Norwich and Worcester Railroad

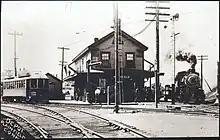
A two-story wooden railway station at a junction of two lines. A streetcar is on the left line, and a steam train on the right line.

The Norwich and Worcester Railroad was leased in 1869 by the Boston, Hartford and Erie Railroad, which in 1875 became the New York and New England Railroad (NY&NE). The initial lease was at an unusually high annual rate of ten percent of the stock value; the struggling NY&NE cancelled the lease in 1884 and re-leased it at eight percent. In 1876, a section of the line was realigned in Norwich, using a new bridge over the Shetucket and a short tunnel under the side of Laurel Hill. The New London Northern and the N&W initially continued to use their separate stations in Norwich; not until 1892 did local criticism and a state order prompt the construction of a union station.